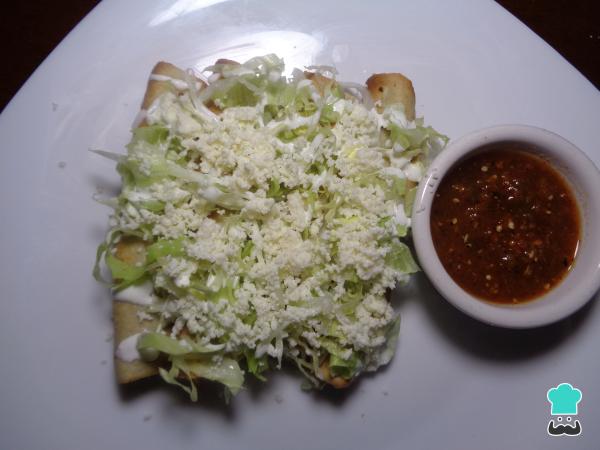
2Una vez crujientes los tacos dorados de papa con pollo los retiramos del aceite, los colocamos sobre papel absorbente para quitar el exceso de grasa y por fin están ¡LISTOS!.Puedes acompañarlos con un poco de crema ácida, queso rallado, lechuga y la salsa de tu preferencia porque quedan riquísimos.